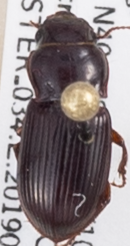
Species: Cratacanthus dubius
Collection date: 2019-06-26
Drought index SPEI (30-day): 0.154
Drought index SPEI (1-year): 0.944
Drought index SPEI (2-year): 0.39